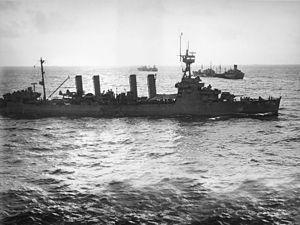
L'USS Detroit (CL-8) est un croiseur léger de classe Omaha construit pour l'United States Navy au début des années 1920. Le cinquième navire de la classe est le quatrième navire à porter le nom de la plus grande ville du Michigan, État du nord-est des États-Unis.